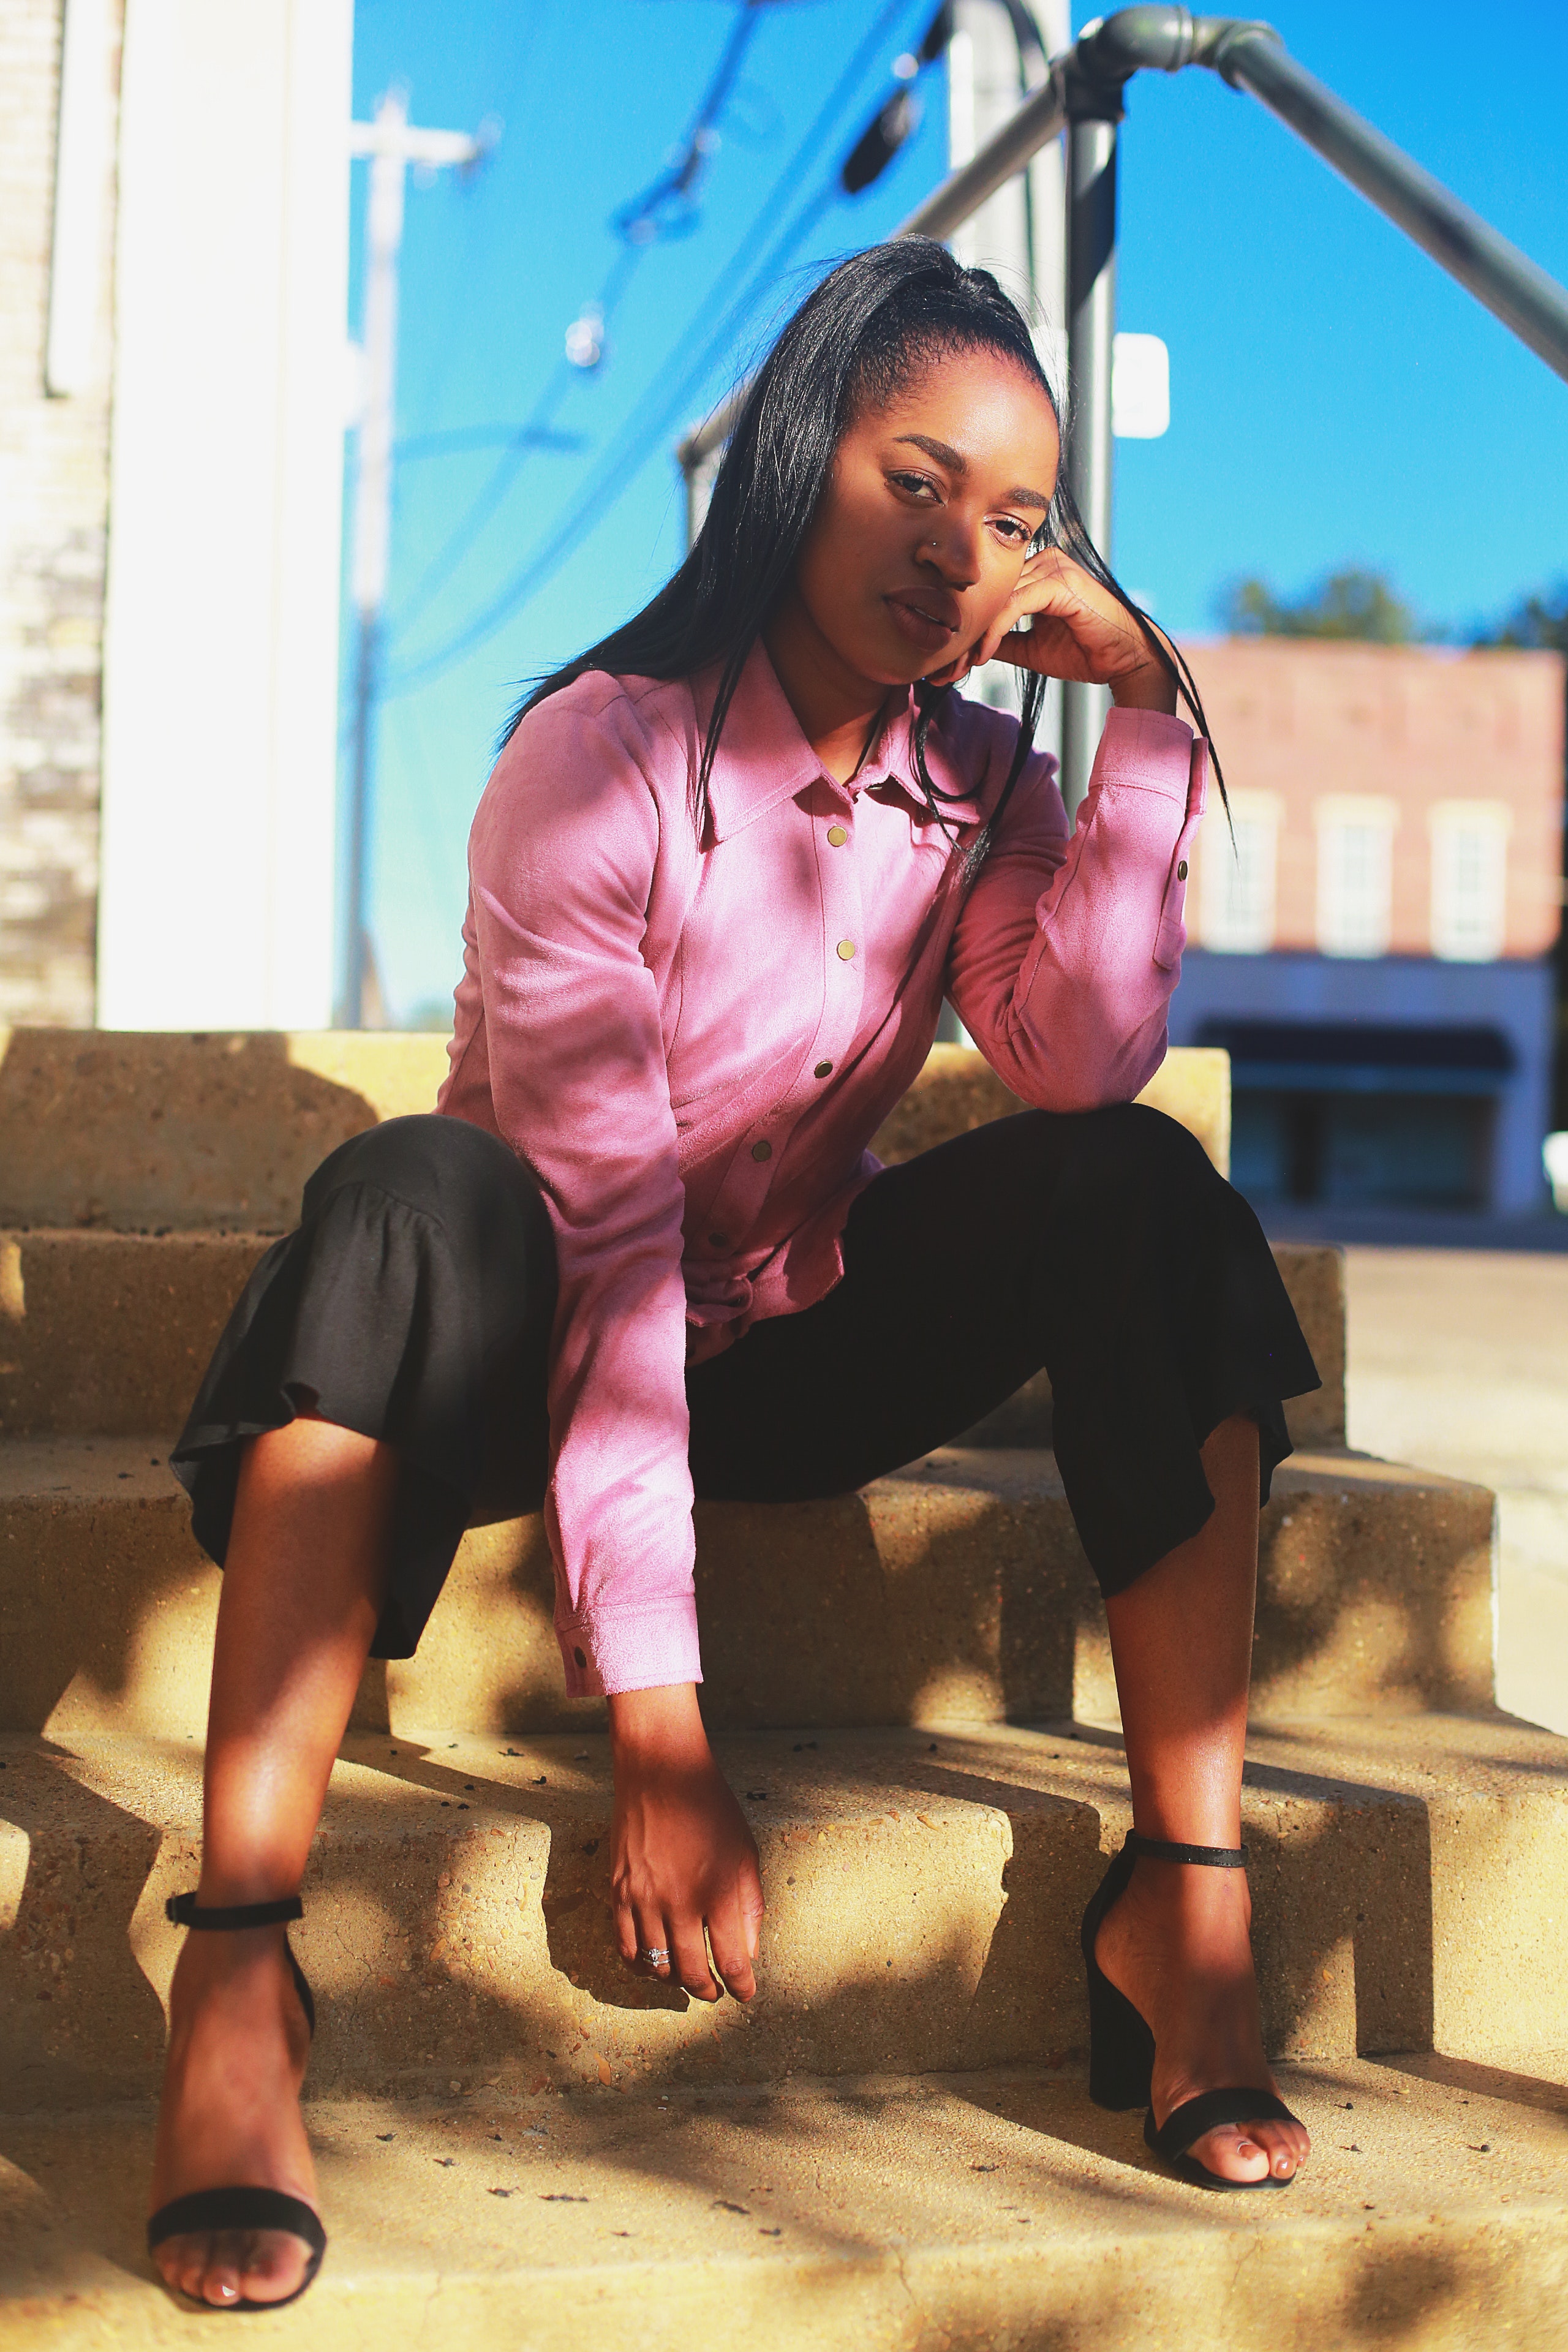
footwear, leg, girl, fun, muscle, shoe, abdomen